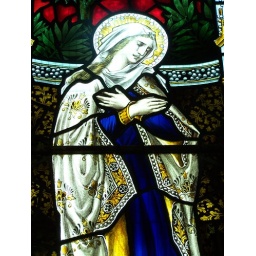
Detail- Lady chapel window in memory of Rev John Pugh, rector and his son John Hunter Pugh